Open ocean convection

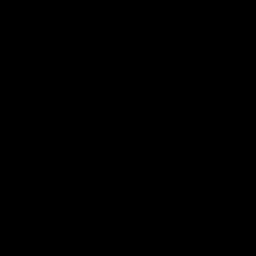
A schematic representation of an open ocean deep convection chimney. The mixed patch (or chimney) created by convective plumes, the geostrophic eddies which contribute to the exchange of fluid and properties between the mixed patch and the surroundings and the peripheral boundary current (rim current) are shown.

Deep convection is distinguished in small-scale and mesoscale processes. Plumes represent the smallest-scale process while chimneys (patch) and eddies represent the mesoscale.